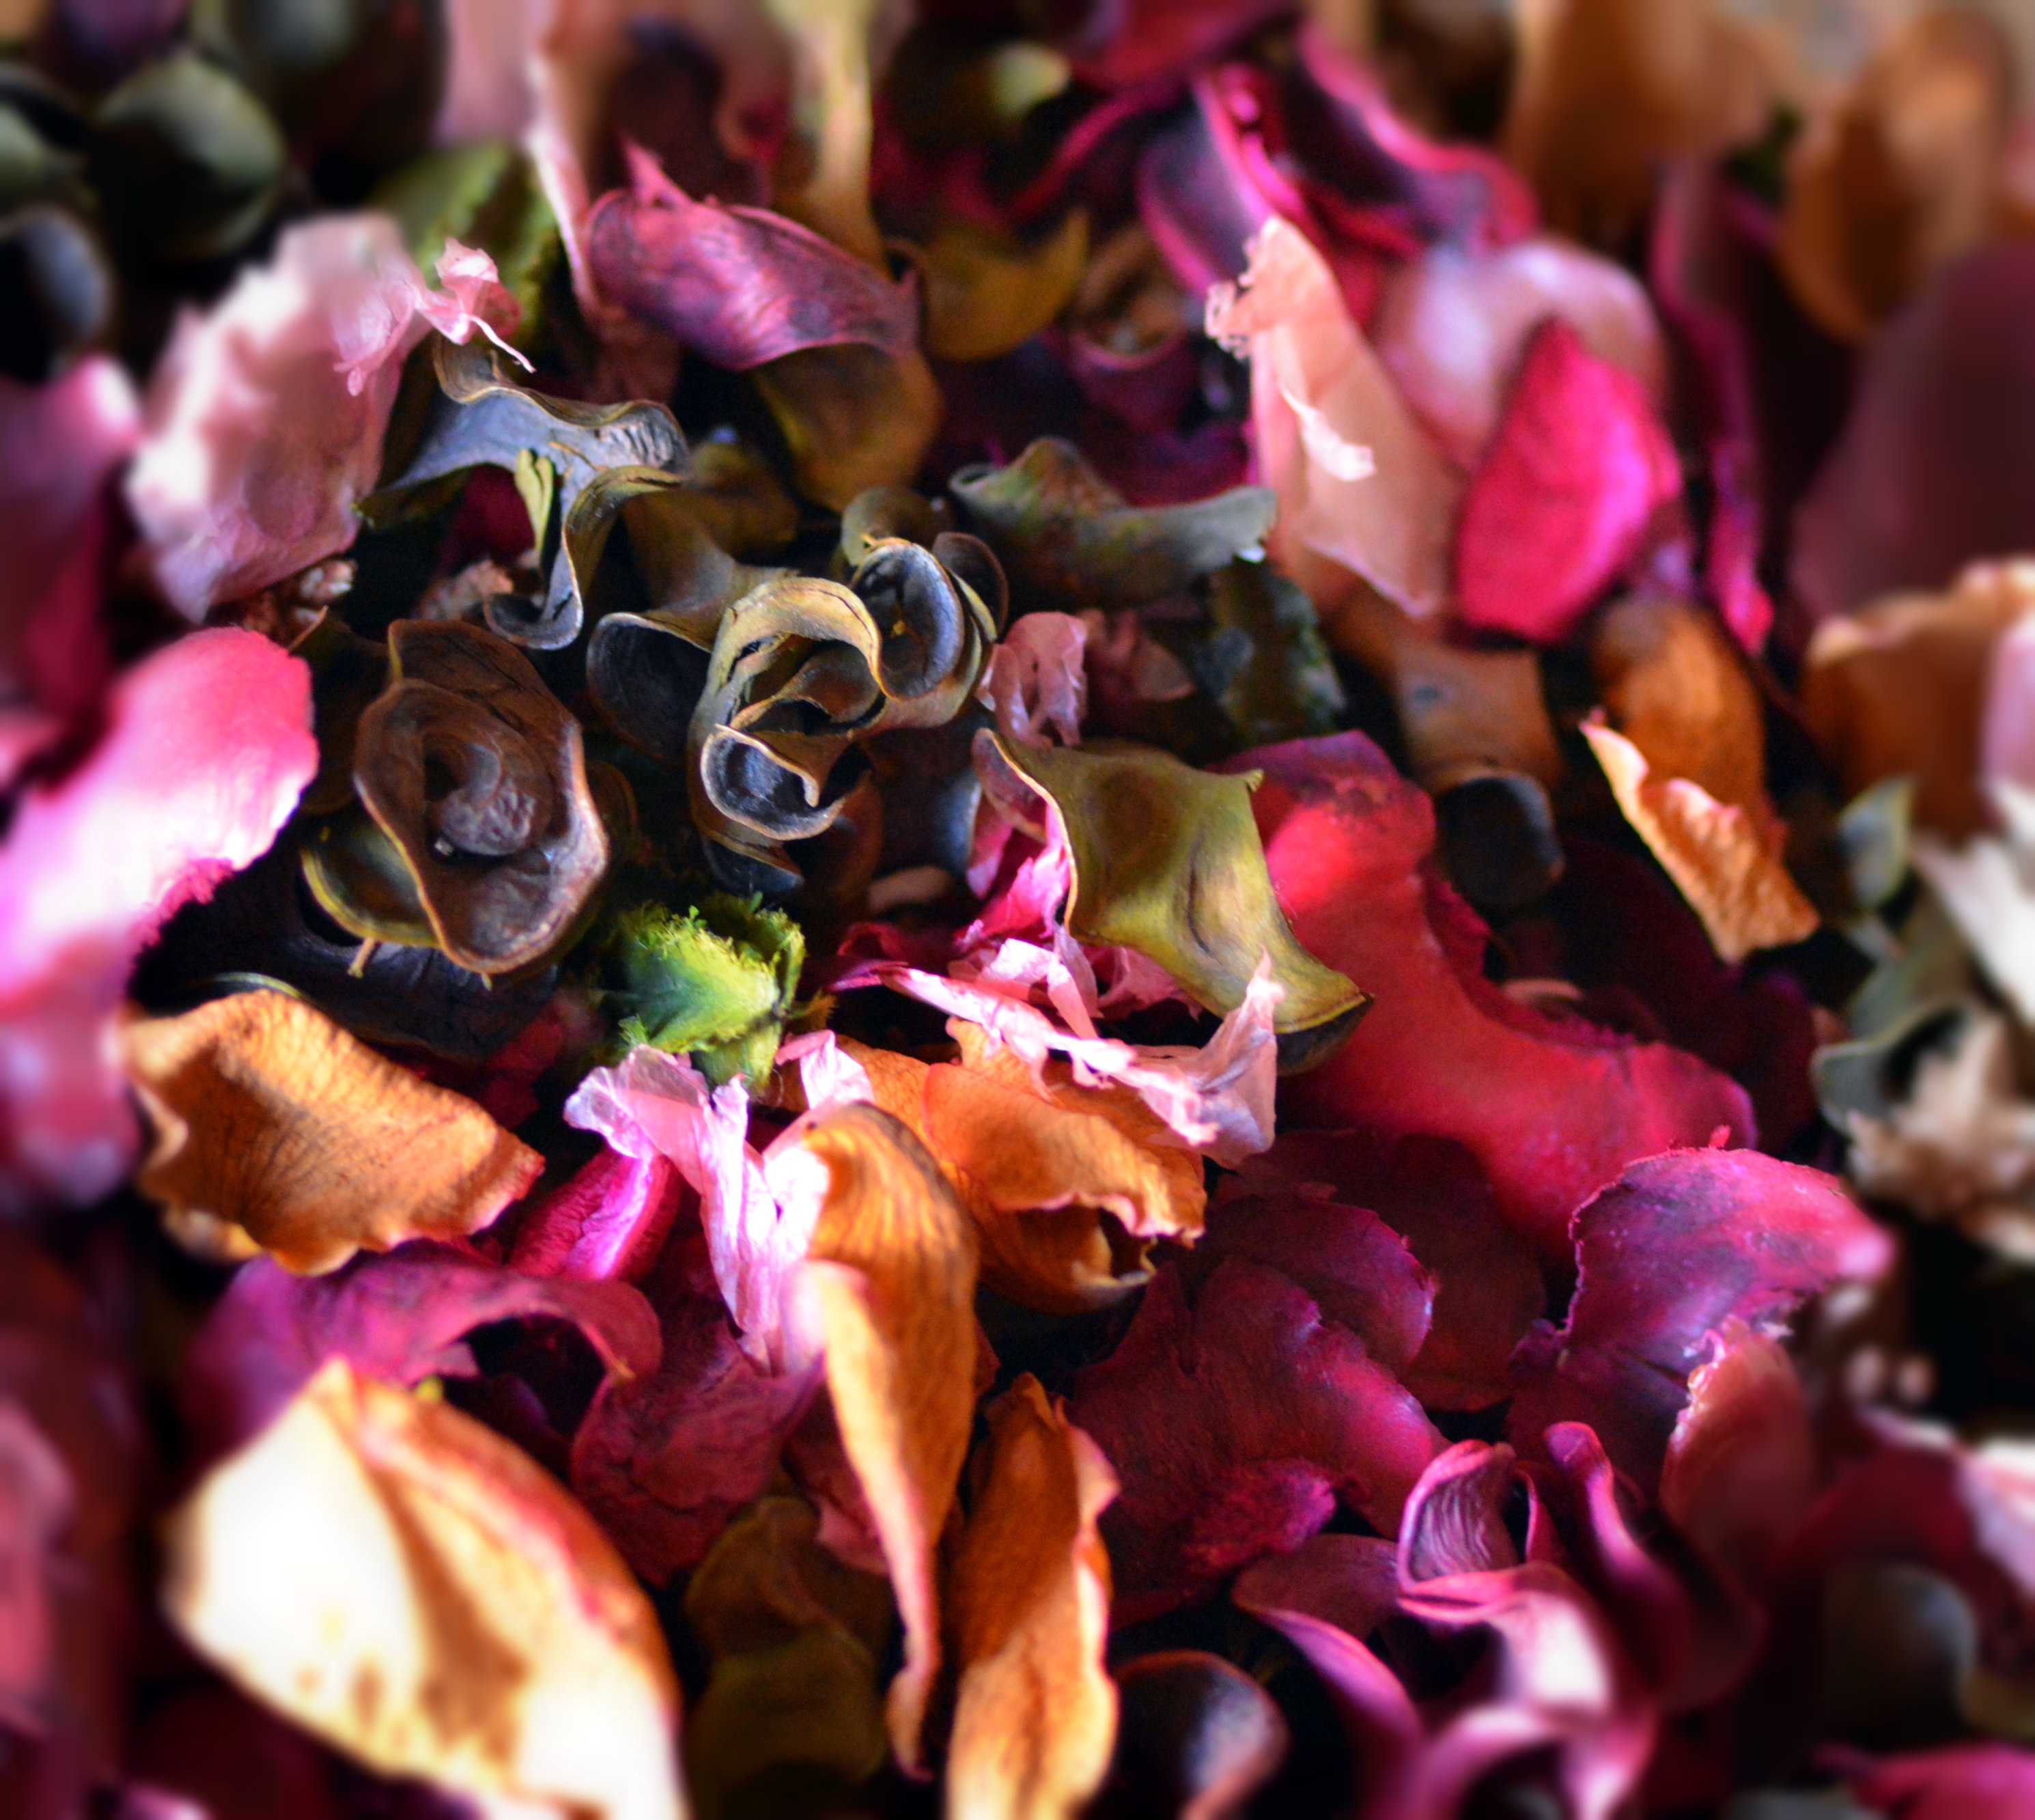
nature, blossom, plant, photography, leaf, flower, petal, spring, produce, color, autumn, flora, season, potpourri, close up, scent, macro photography, flowering plant, land plant